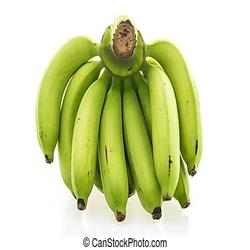
Label: Banana